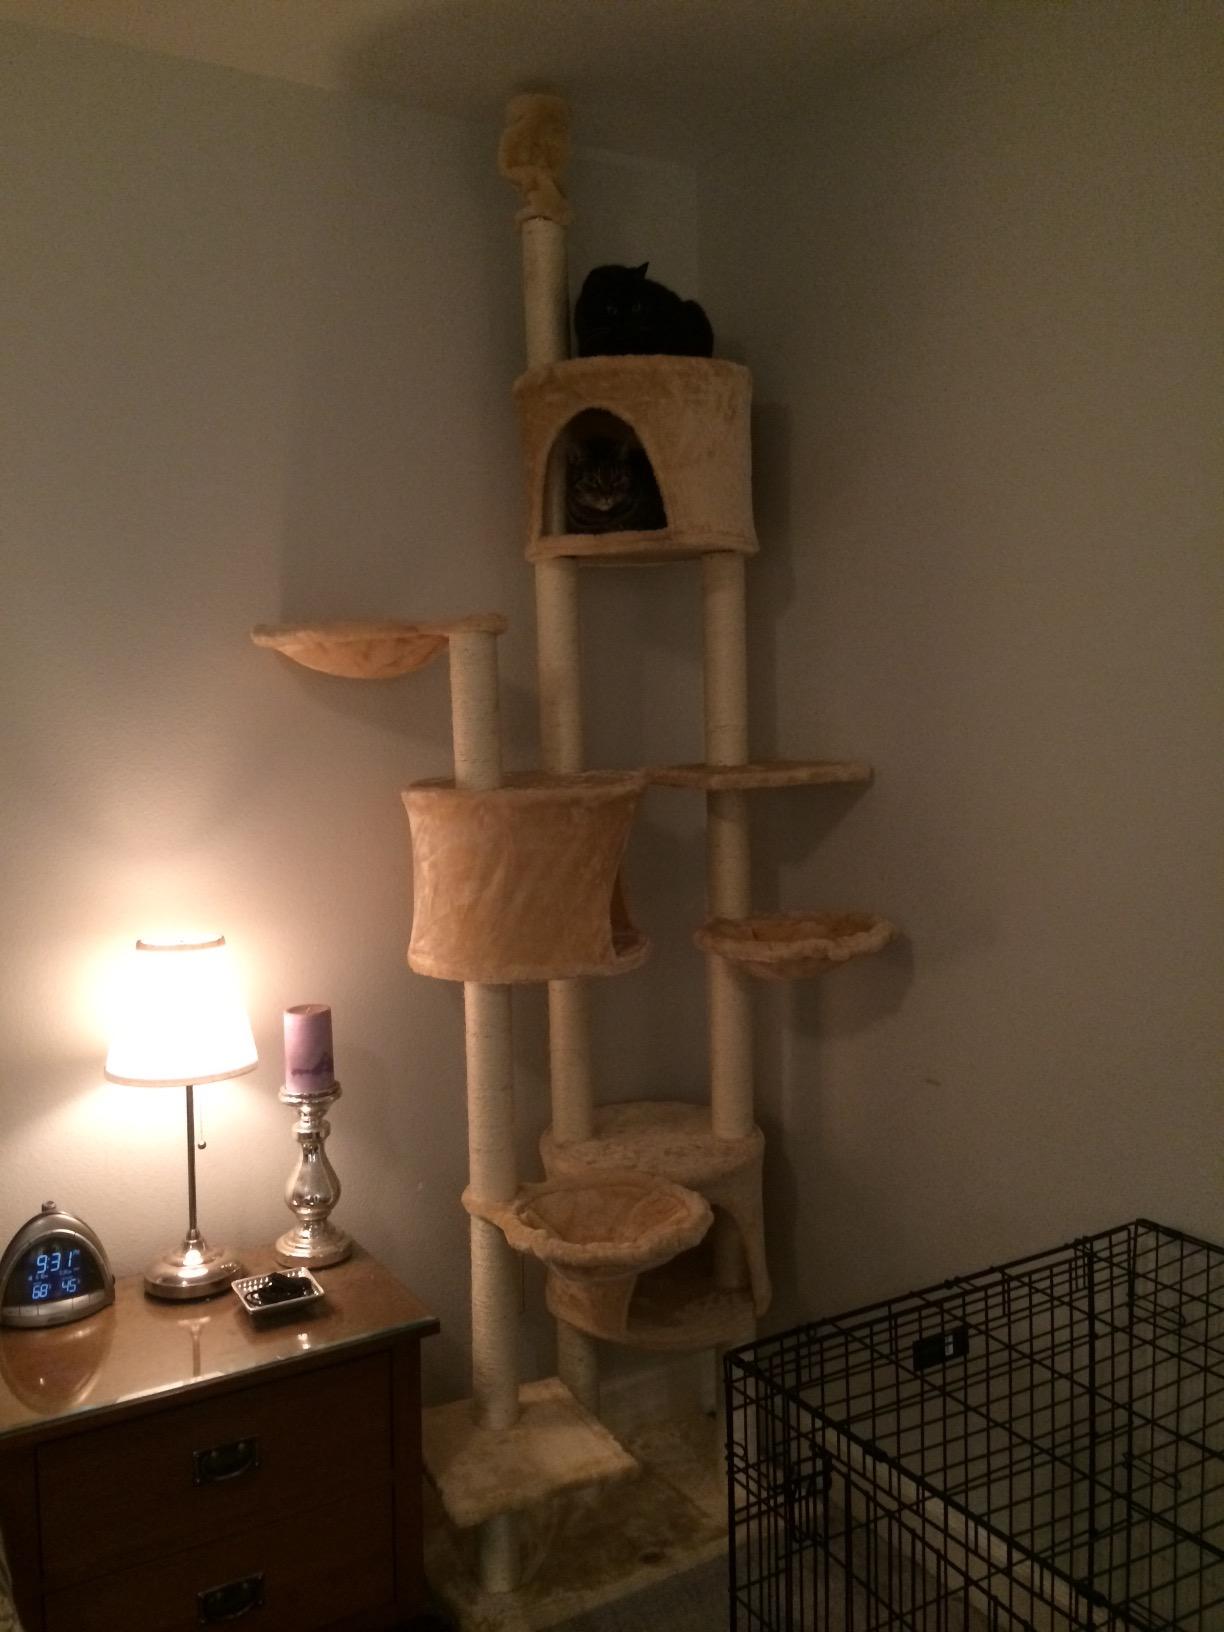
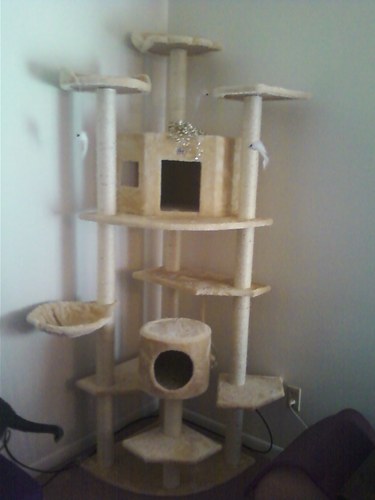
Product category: items_cat tree
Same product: no